State Space Agency of Ukraine

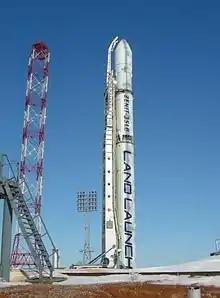
Zenit-3SLB

Ukrainian companies Yuzhnoye Design Office and Yuzhmash have engineered and produced seven types of launch vehicles. Adding strapon boosters to launch vehicles may expand the family of Mayak, which is the latest launch vehicle developed.